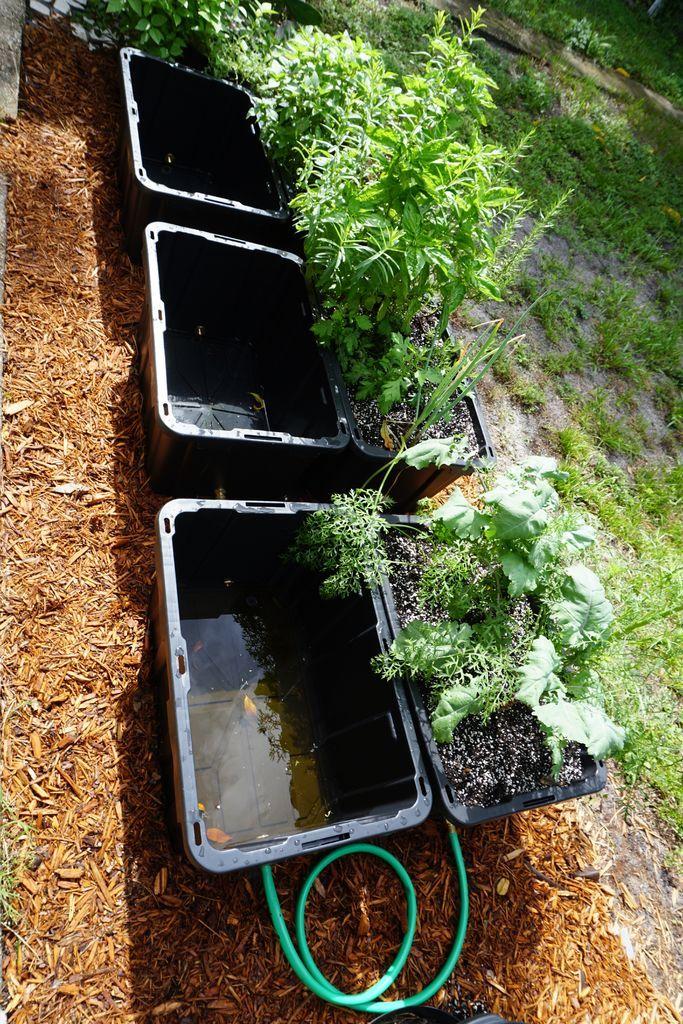
Ulimaji wa mazao wa kisasa usiotumia udongo bali mazao hayo hukua kutoka kwenye matundu madogomadogo ya mifuniko, ambapo mizizi hudumbukizwa kwenye chombo chenye maji, ambayo yana dawa na virutubisho muhimu vinavyosaidia mazao hayo kukua.